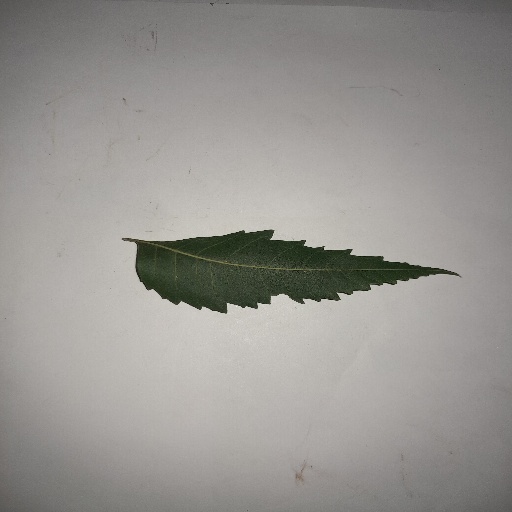
Species: Neem
Leaf condition: Healthy Leaf